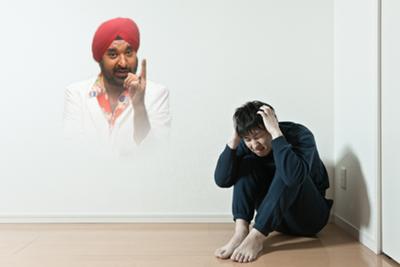
回答: ボケてのネタで「どんなナン事件もカレーに解決」が頭から離れなくなって幻覚まで見えるようになった